Church Stretton railway station

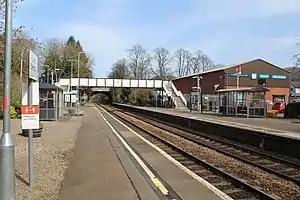
The station looking north towards Shrewsbury, 2021

Church Stretton railway station is a railway station serving the town of Church Stretton in Shropshire, England on the Welsh Marches line, south of Shrewsbury railway station; trains on the Heart of Wales line also serve the station. All trains services are operated by Transport for Wales, who also manage the station.